Olha Kulynych

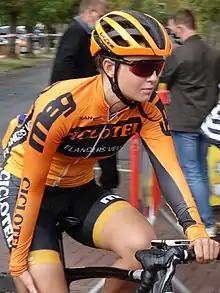
Kulynych in 2020

Olha Kulynych (born 1 February 2000) is a Ukrainian professional racing cyclist, who currently rides for UCI Women's Continental Team . In October 2020, she rode in the women's edition of the 2020 Liège–Bastogne–Liège race in Belgium.